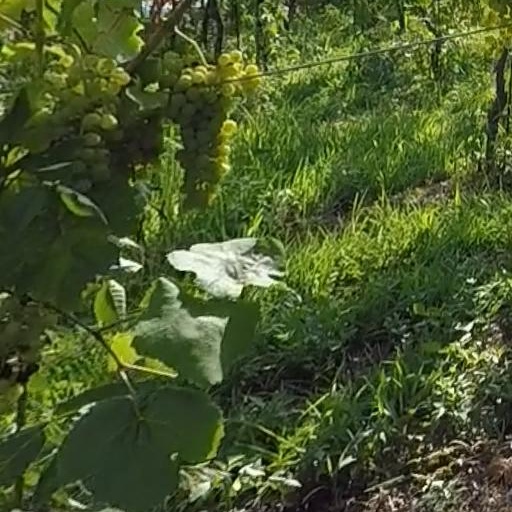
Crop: grape